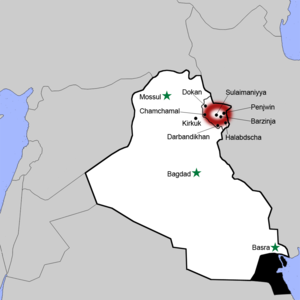
Le royaume du Kurdistan est un État non reconnu de courte durée proclamé en septembre 1922 dans la ville de Souleimaniye dans le nord de l'Irak après l'effondrement de l'Empire ottoman. Officiellement, le territoire concerné était sous la juridiction du mandat britannique de Mésopotamie. Ce royaume est établi suite aux révoltes menées par le cheikh Mahmoud Barzandji et est dissous en 1924 par les Britanniques.